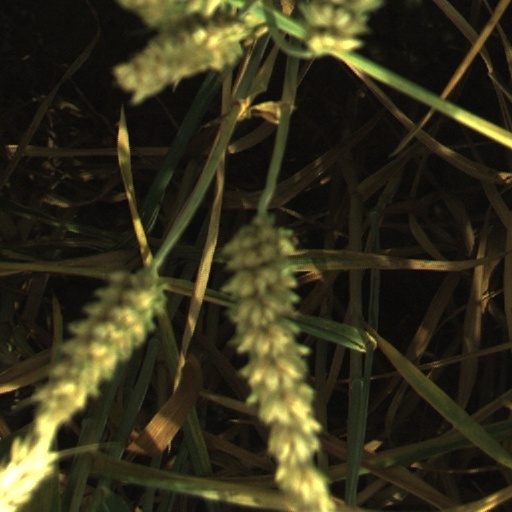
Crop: wheat